Victorian Desalination Plant

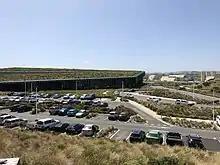
Overlooking the carpark, control building and entrance

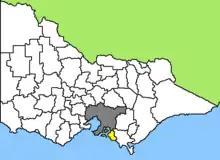
Bass Coast region of Victoria, indicated in yellow

Nine sites were included in the feasibility study's "long list", and subsequently reduce to four (Surf Coast, East of Port Philip Bay, West of Western Port, and Bass Coast). The Bass Coast was chosen as the premium location. Compulsory acquisition notices were issued to affected residents on 25 January 2008.